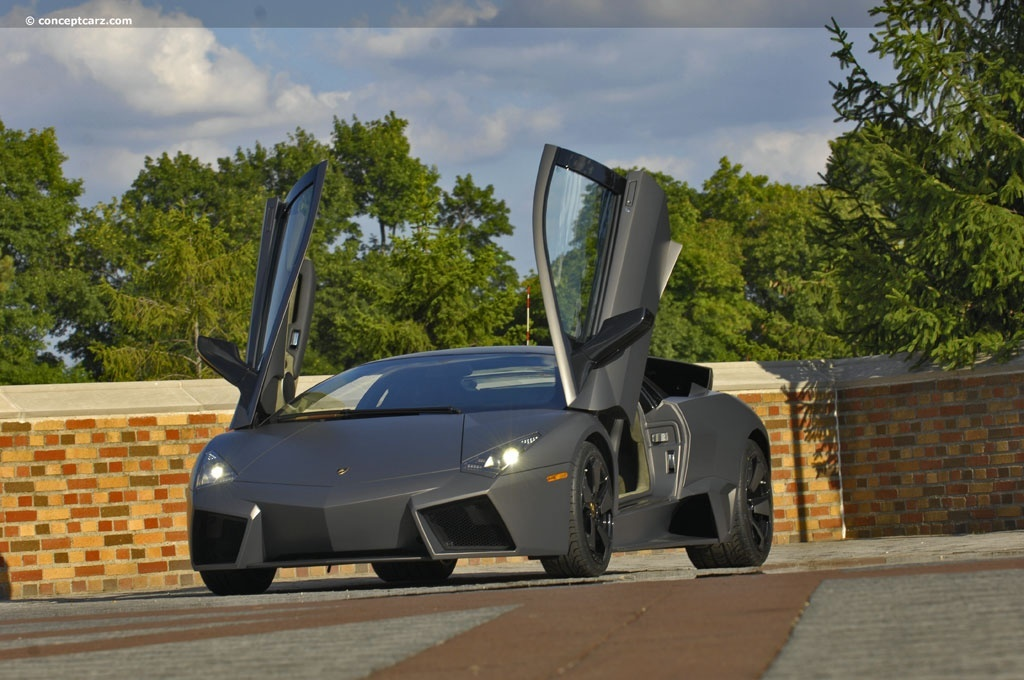
Car model: 2008 Lamborghini Reventon Coupe